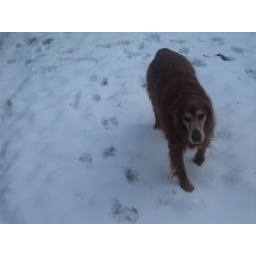
Off sitting on a dog all week. Coming in from playing in the snow.